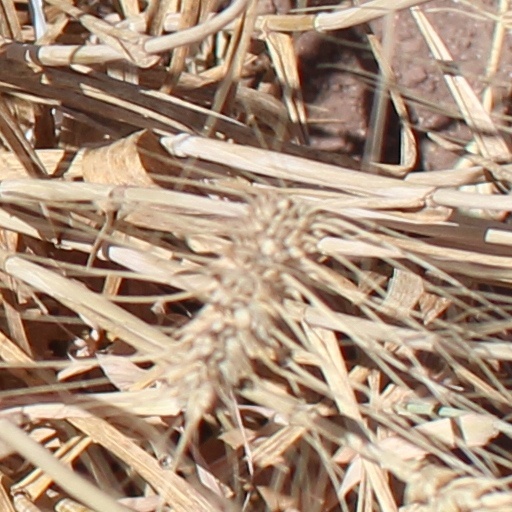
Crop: wheat